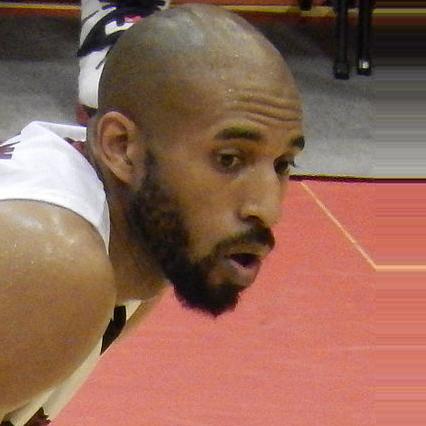
Age: 29